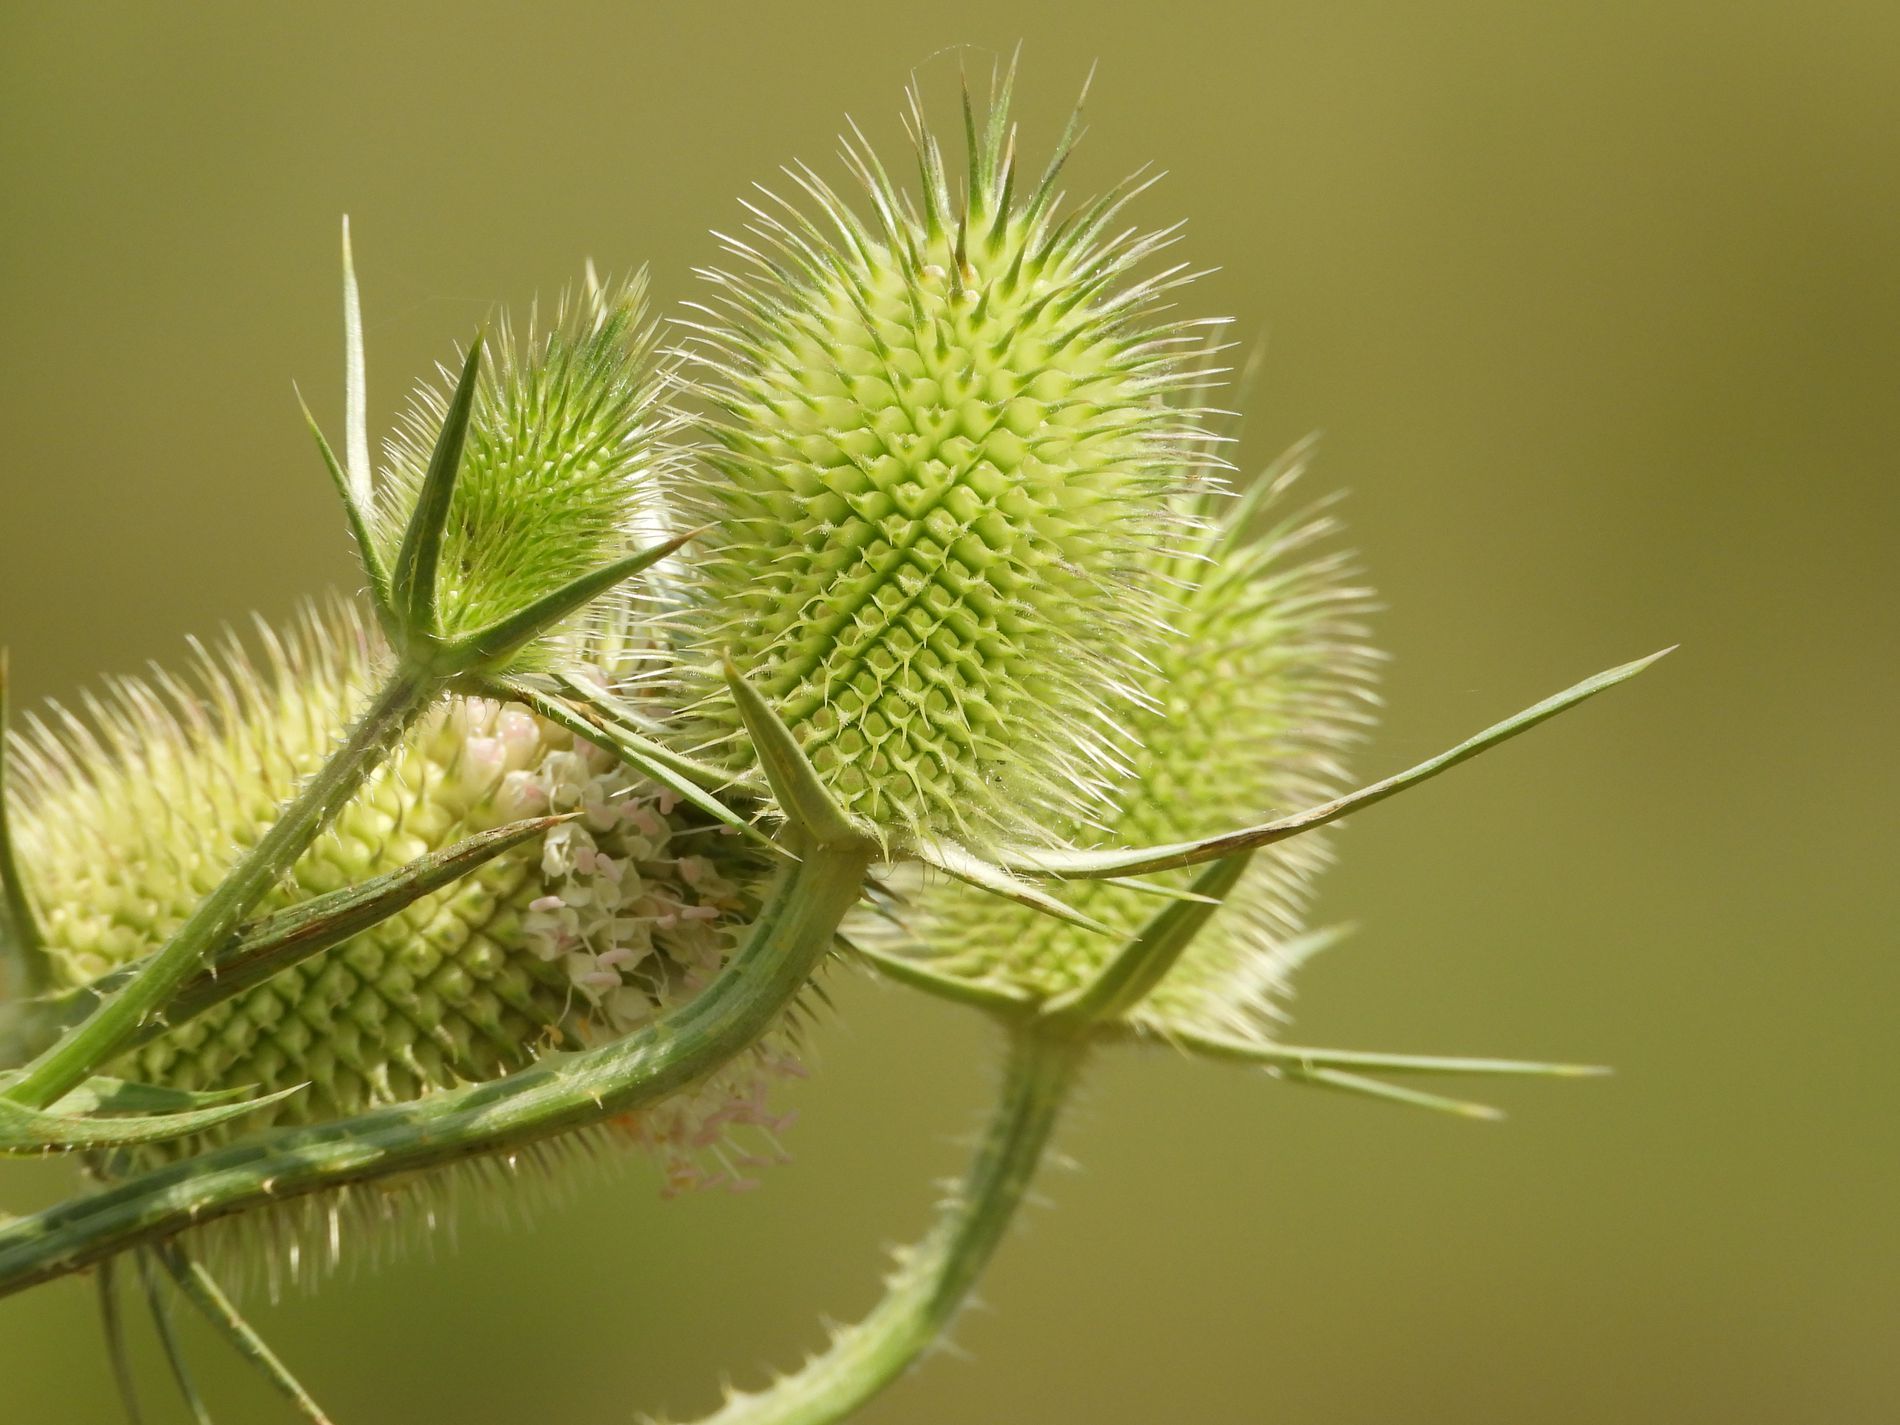
Wild teasel plants
Wild teasel plants stuck together with a blurry background in natural daylight.
A landscape photo captured by a close-up zoom-in view focused on wild teasel plants with a blurry background in daylight with a green and white color palette for the scene. It has dangerous and intimidating atmosphere
Labels: Plant, Flower, Grass, Thistle, Bud, Sprout, Apiaceae, Leaf, Green, Moss, Pollen, Wild teasel plant, Blurry background, Wild teasel plants
Camera: NIKON CORPORATION COOLPIX P1000
Aperture: F5.6
Exposure: 1/1250 sec
ISO: 220
Focal length: 180.0 mm